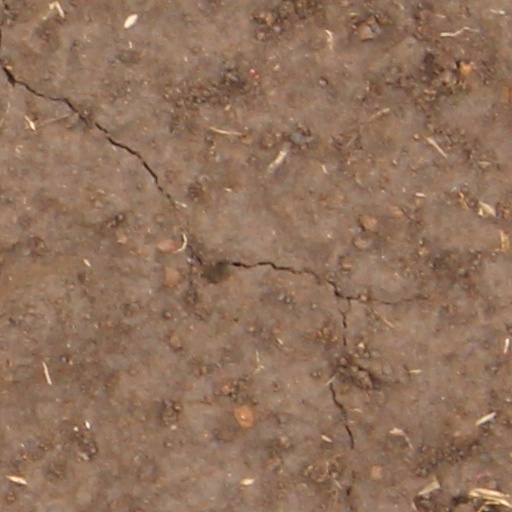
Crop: wheat